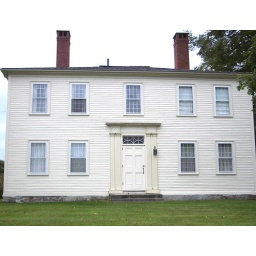
a classic New England house potentially haunted on the side of the road somewhere in Harpswell.